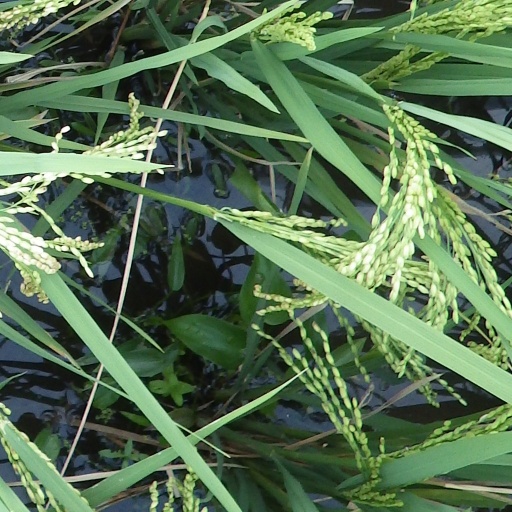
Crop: rice